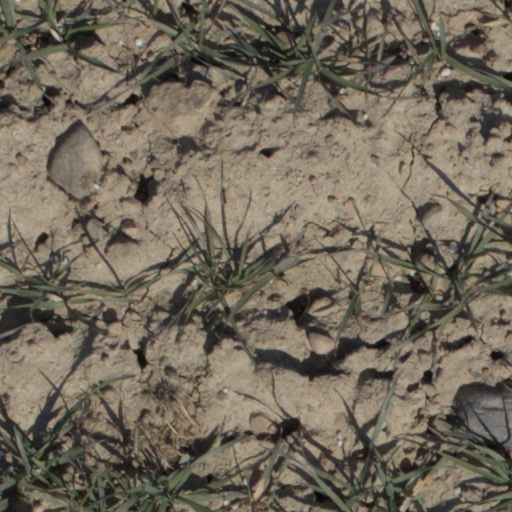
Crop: wheat